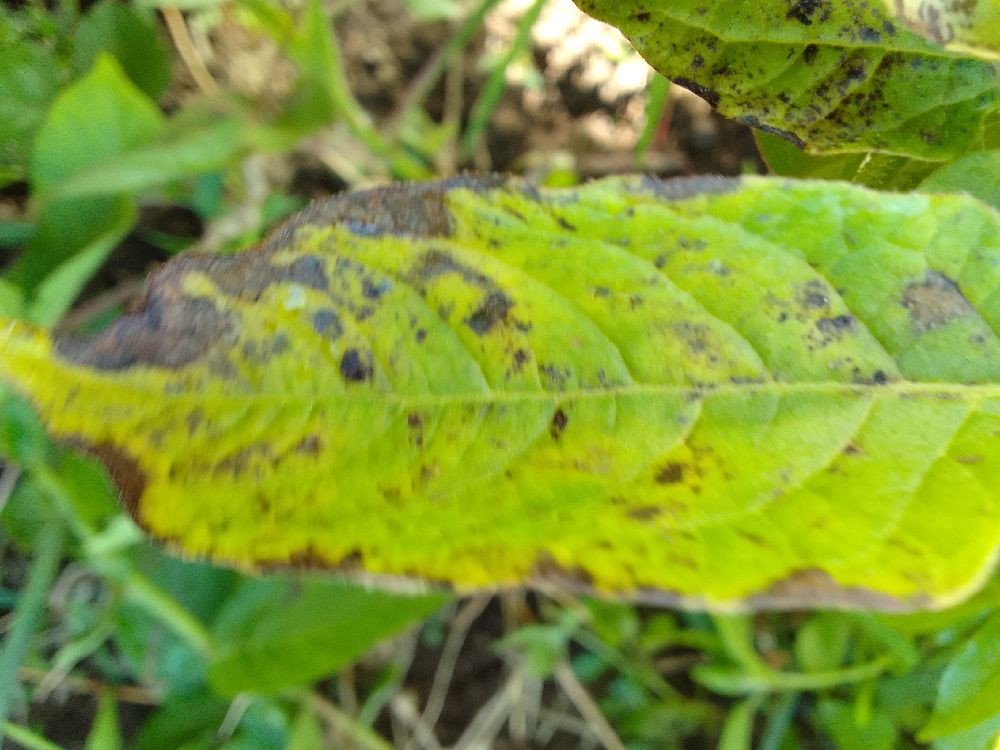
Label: Early blight